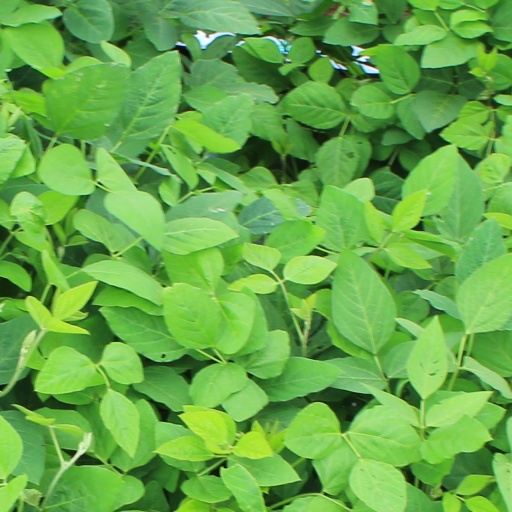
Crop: soybean